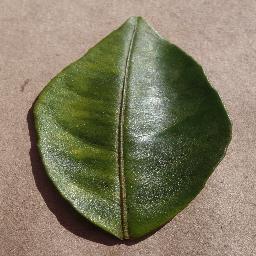
Label: Orange___Haunglongbing_(Citrus_greening)